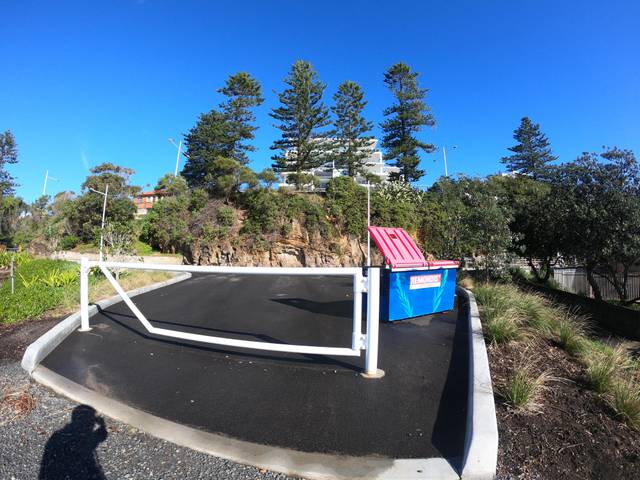
Region: Australia
Coordinates: -34.419, 150.903